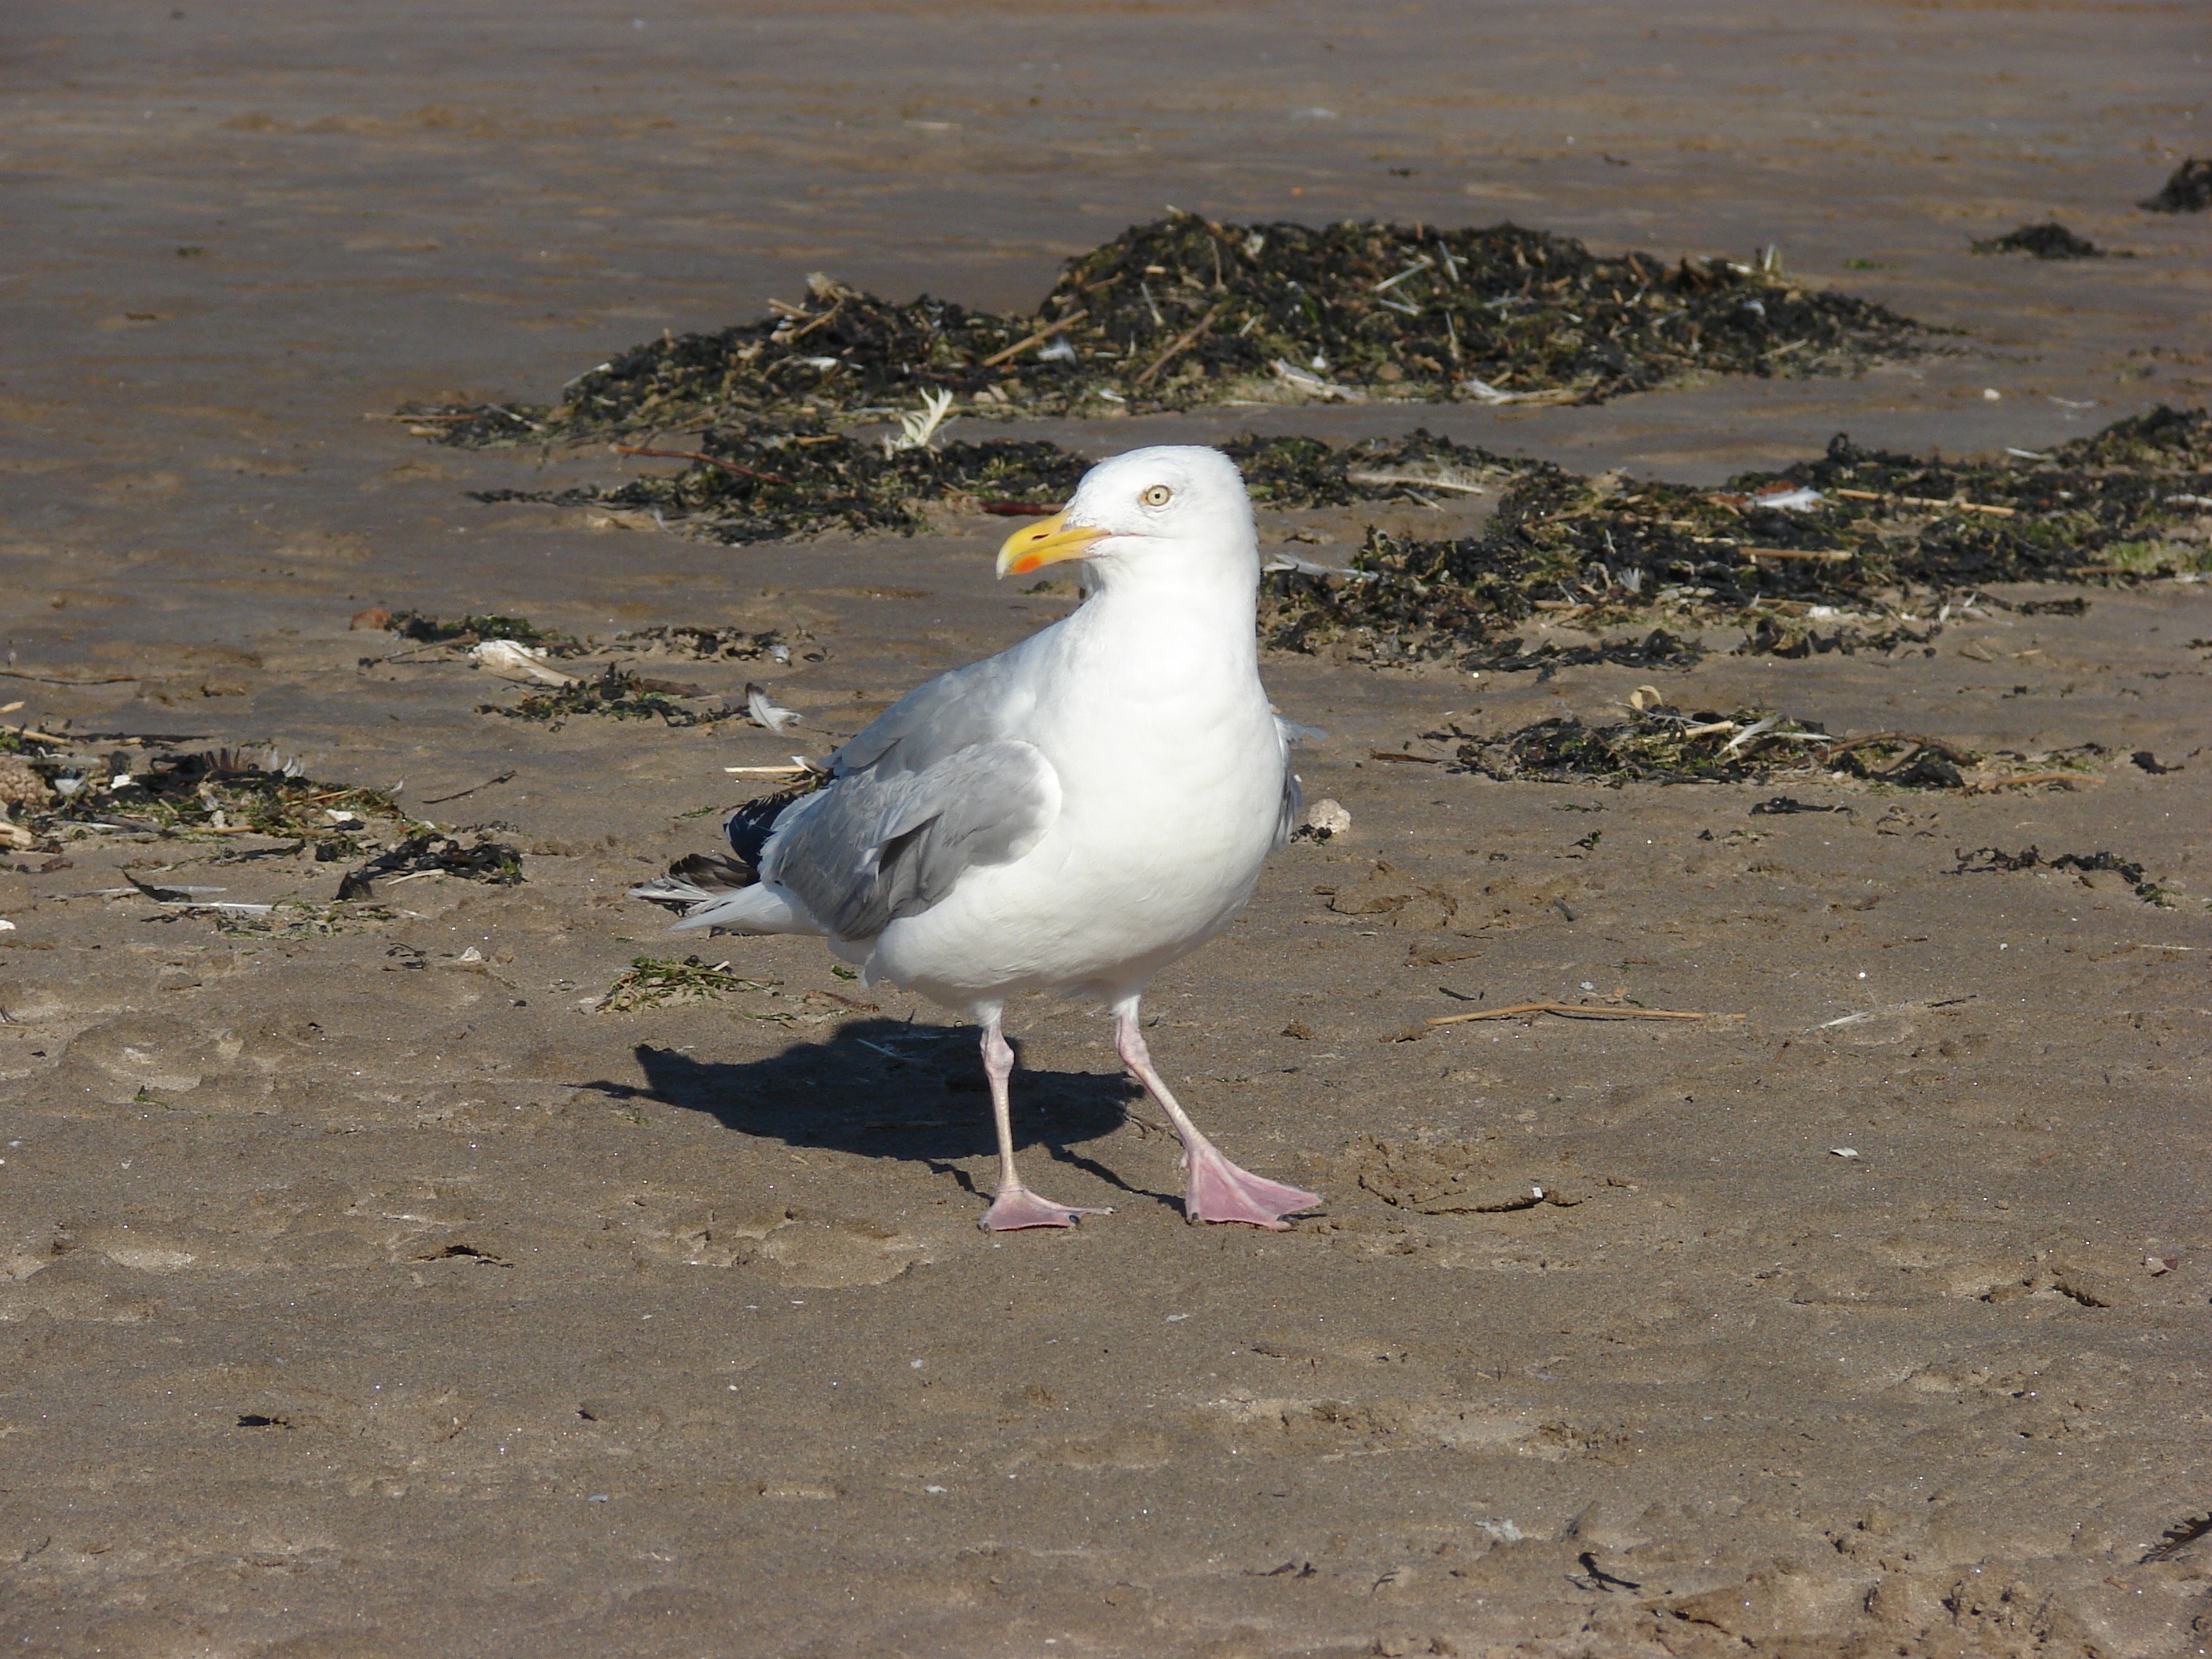
sea, sand, bird, seabird, seagull, wildlife, gull, beak, fauna, vertebrate, scotland, charadriiformes, european herring gull